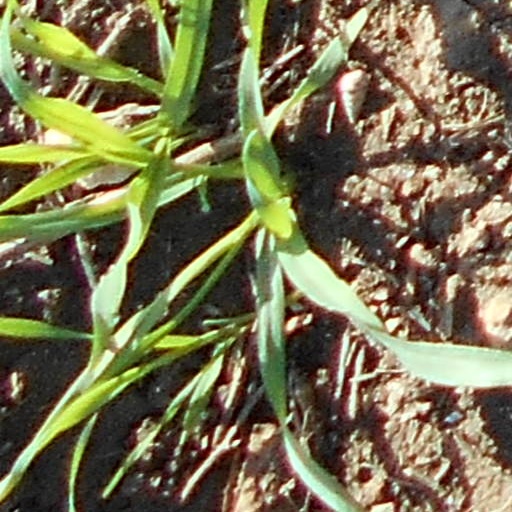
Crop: wheat